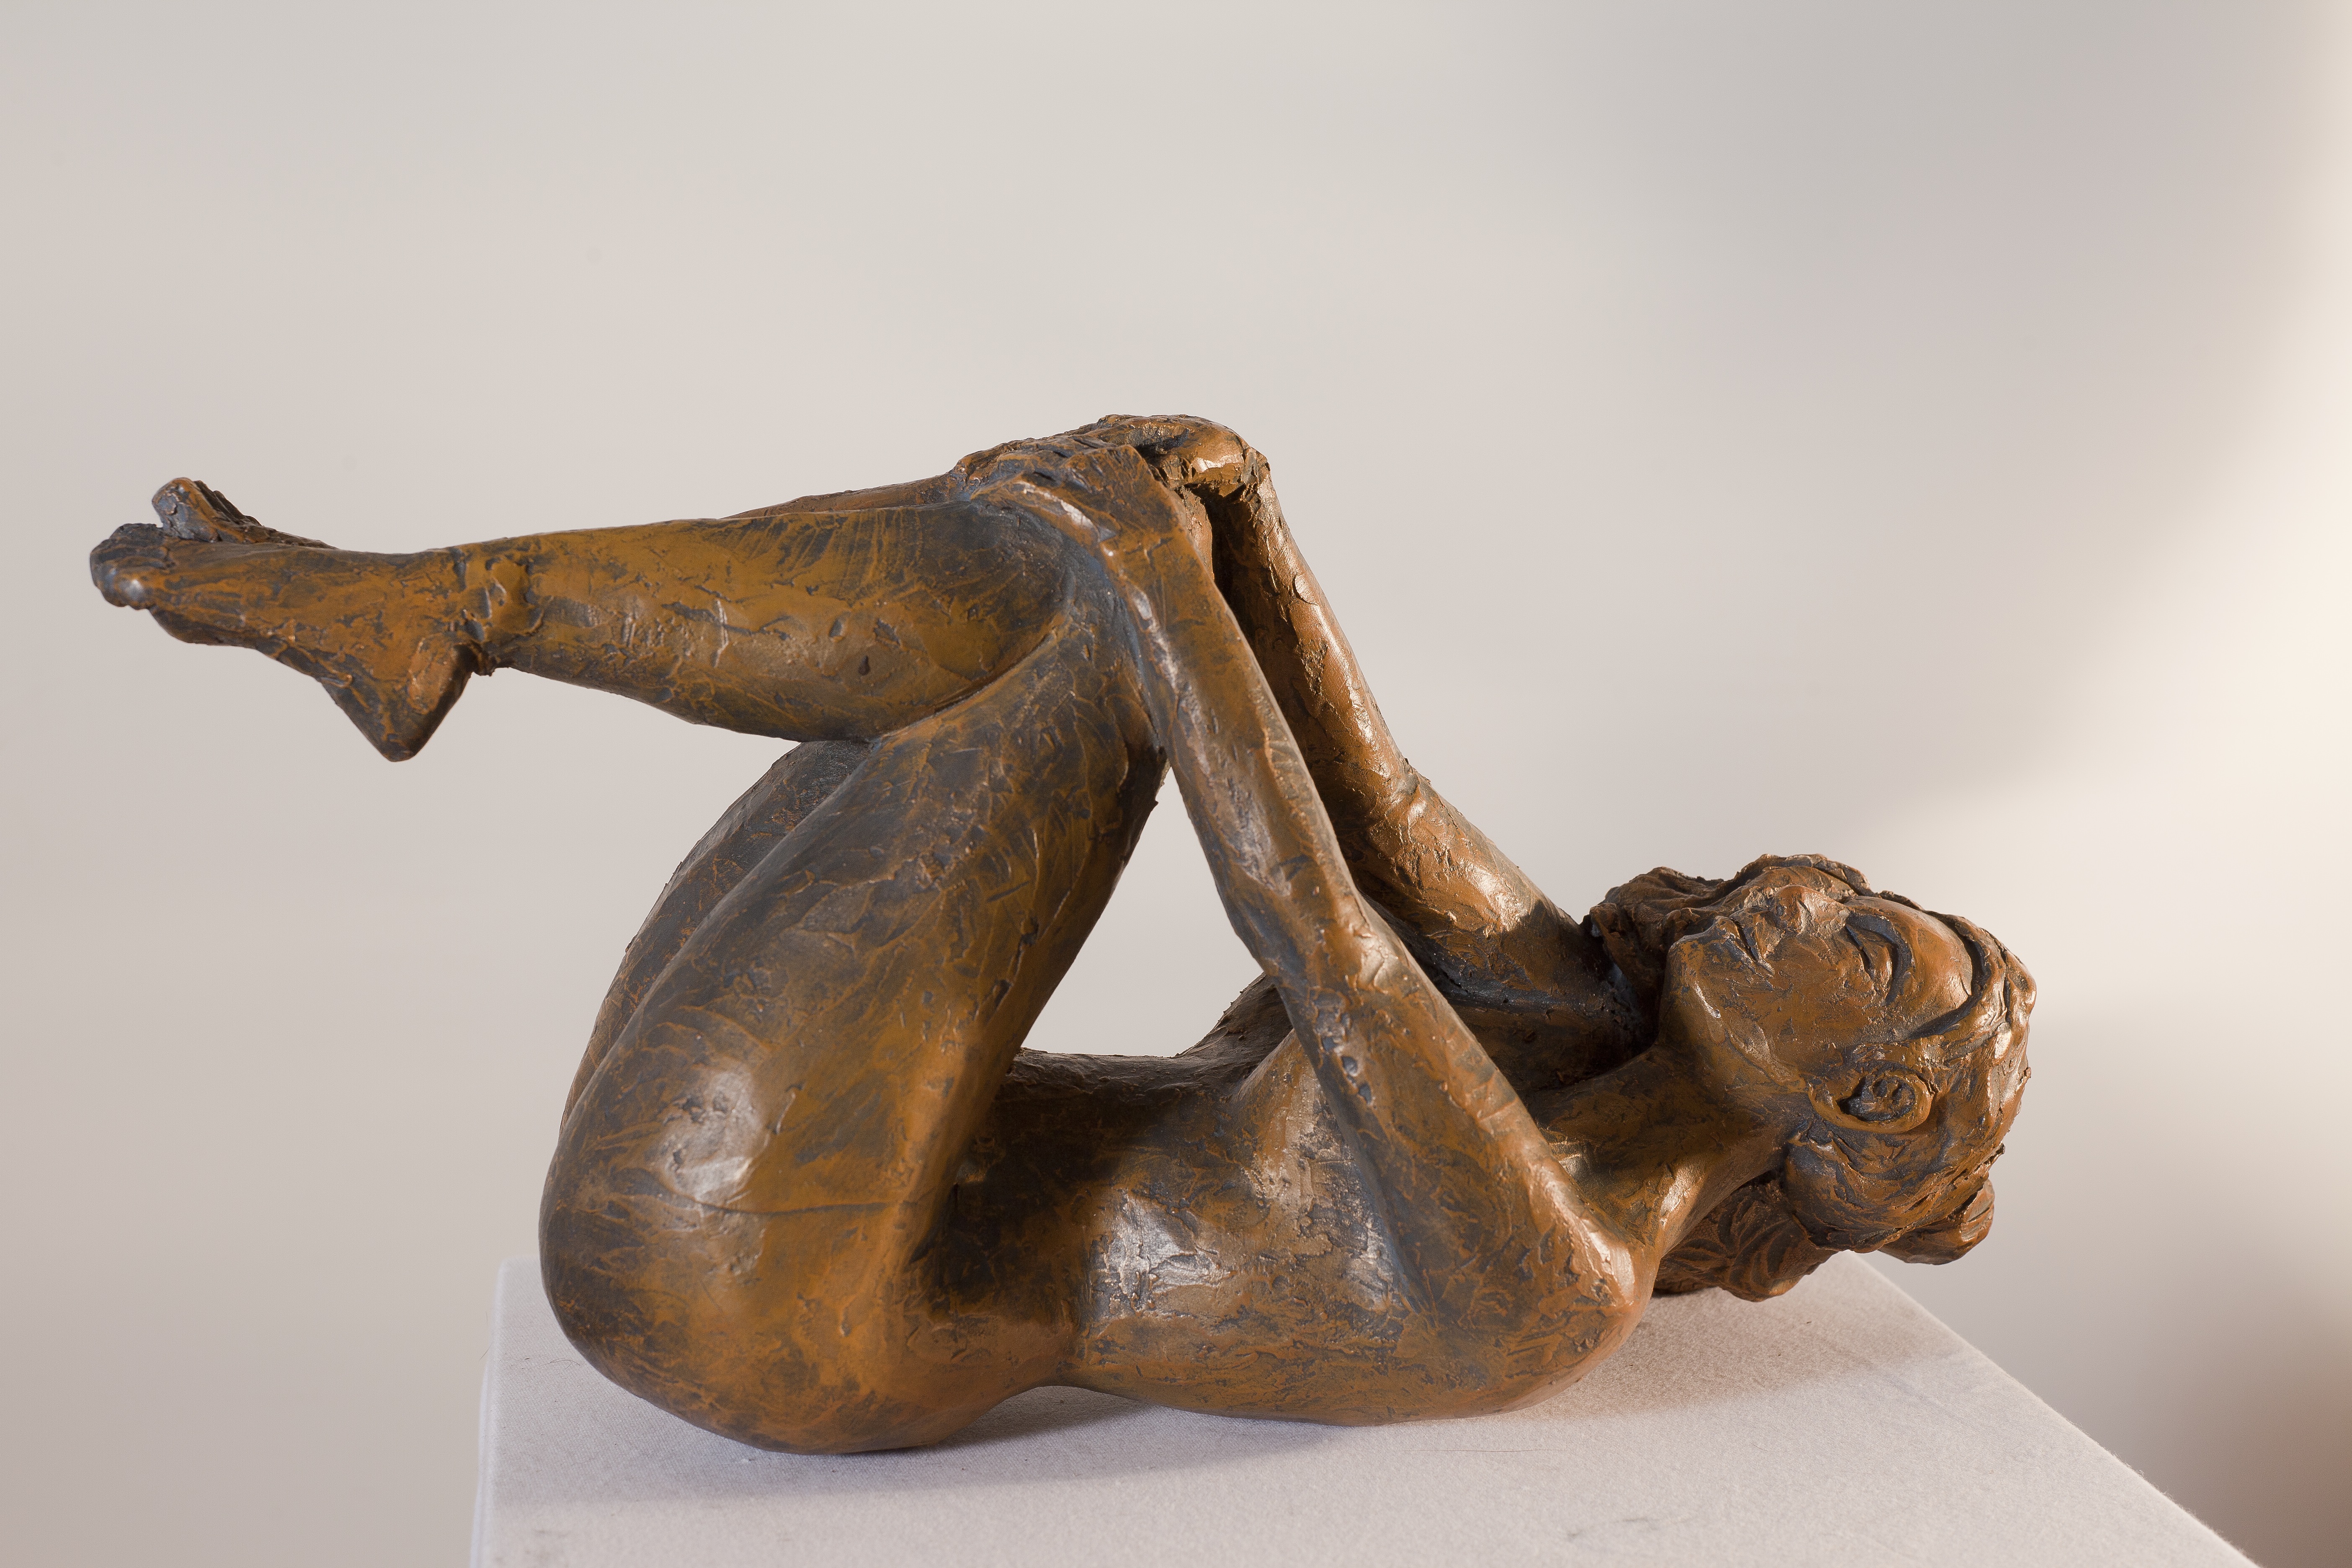
wood, woman, monument, statue, metal, material, sculpture, art, bronze, folded, carving, wellness, bronze sculpture, ancient history, nonbuilding structure